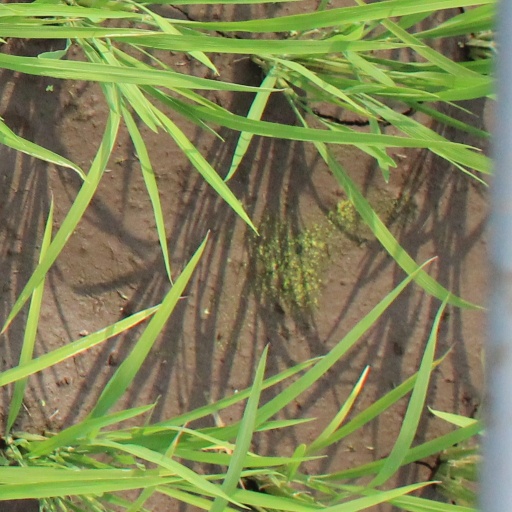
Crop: rice